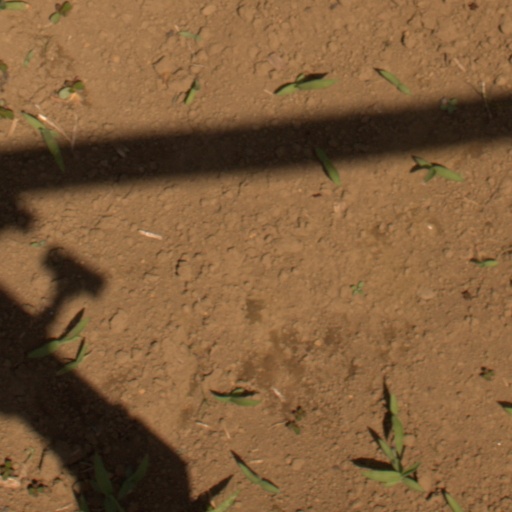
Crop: Jerusalem artichoke